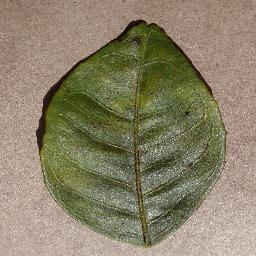
Label: Orange___Haunglongbing_(Citrus_greening)